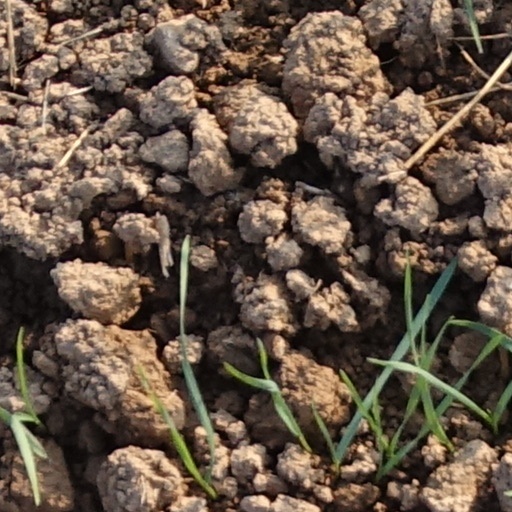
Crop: wheat